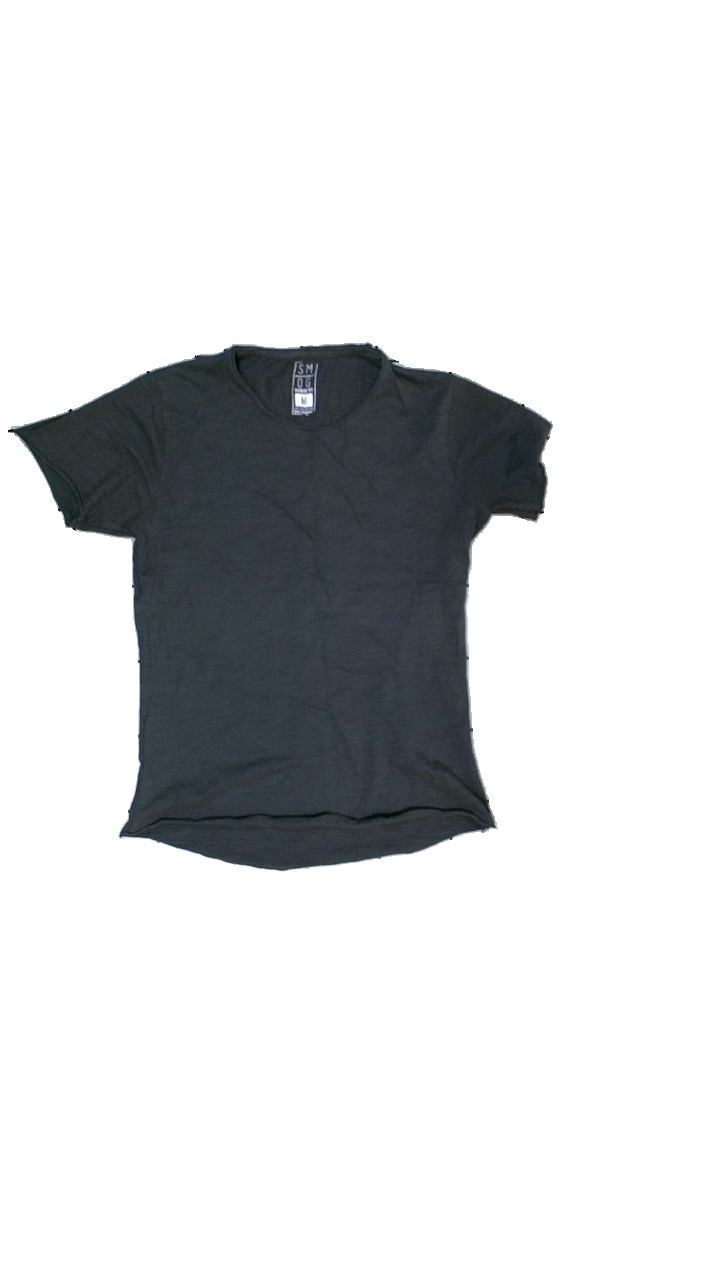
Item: T-shirt (Men)
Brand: Smog
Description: grå t-shirt
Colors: Grey
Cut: Regular
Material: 100% cotton
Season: All
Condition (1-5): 5
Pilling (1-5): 5
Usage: Reuse
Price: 50-100